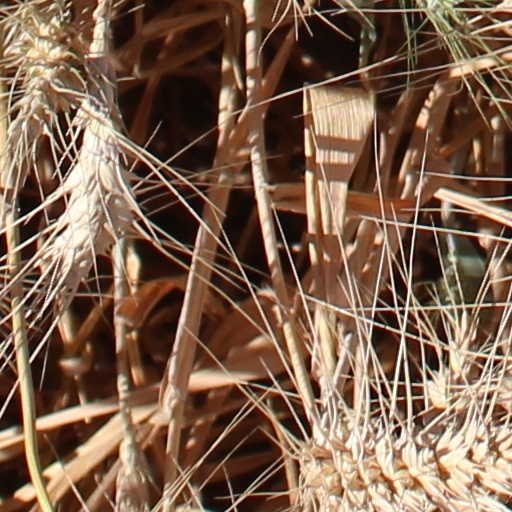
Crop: wheat